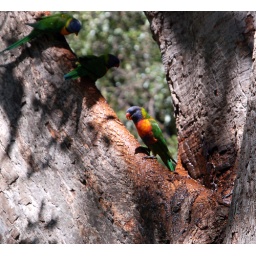
These parrots were lining up to take a bath in water trapped in a hollow in the tree branch.